A Mike Sar

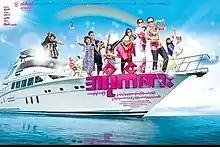
Film Poster

A Mike Sar is a 2013 Burmese romantic-comedy film, directed by Ko Zaw (Ar Yone Oo) starring Khant Si Thu, Soe Myat Thuzar, Thu Htoo San, Thinzar Wint Kyaw, Kyaw Kyaw Bo, Soe Pyae Thazin, Moe Aung Yin, Wutt Hmone Shwe Yi, Moe Moe (singer) and Nan Su Yati Soe.